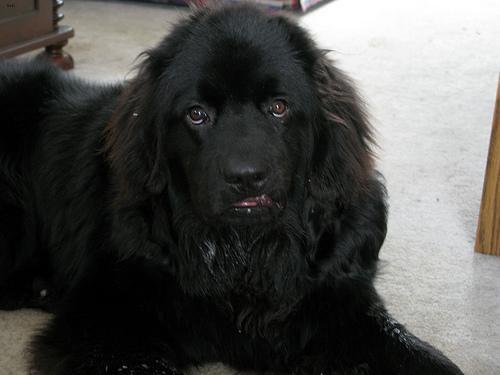
newfoundland